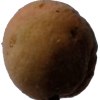
Label: peach